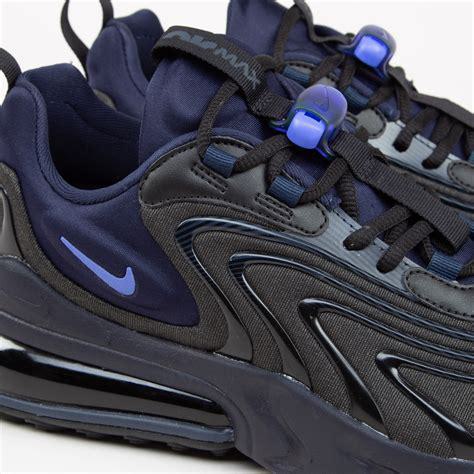
Brand: Nike
Model: Air Max 270 React